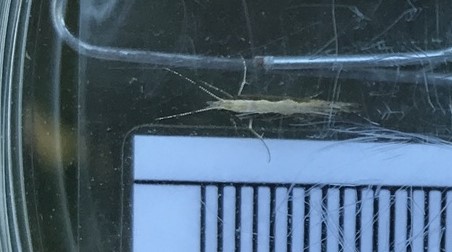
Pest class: diamondback_moth